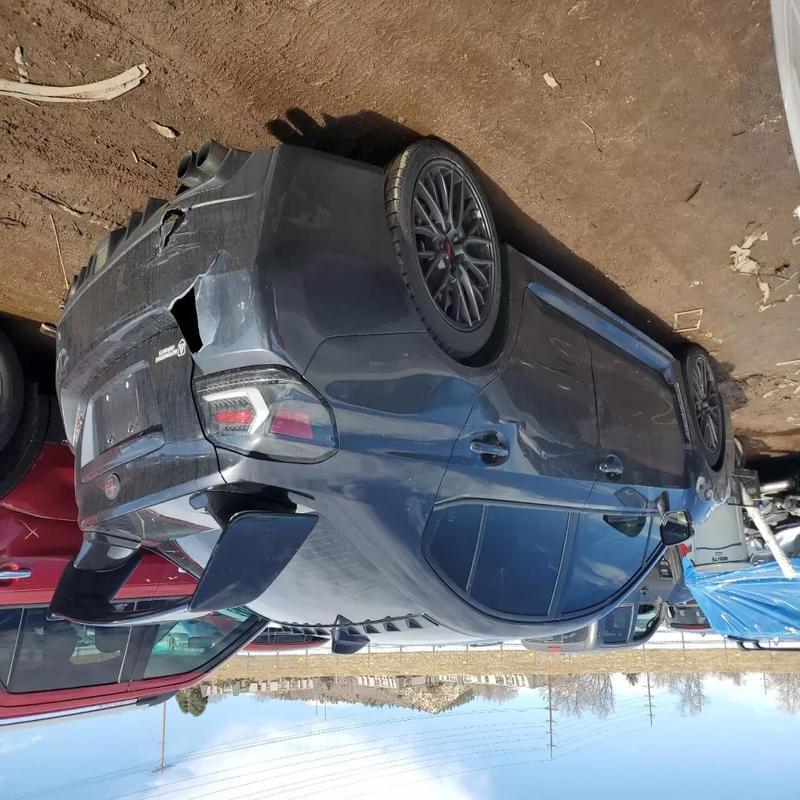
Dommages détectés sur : malle, pare-choc arrière, plaque d'immatriculation arrière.
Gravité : majeur